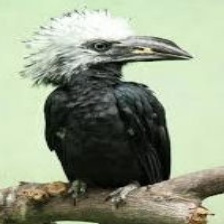
Species: WHITE CRESTED HORNBILL
Scientific name: TROPICRANUS ALBOCRISTATUS
ImageNet parent category: hornbill